RNZAF Base Ohakea

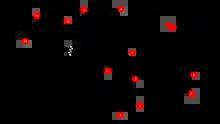
The circuit used for the 1950 New Zealand Grand Prix

The Ohakea Airfield was used as a temporary motor racing circuit, predominantly in the 1950s. A 5.6-kilometre track hosted the inaugural New Zealand Grand Prix in 1950, while a shorter 3.5-kilometre circuit hosted the Ohakea Trophy from 1951 to 1956 and further national meetings from 1959 to 1962. The circuit was reopened for historic events in the 1980s.